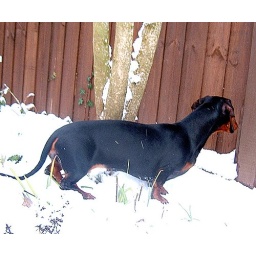
By the fence under the lilac tree